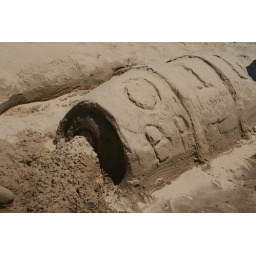
Sand sculptures at a sand sculpture building competition at the beach in Grand Haven.